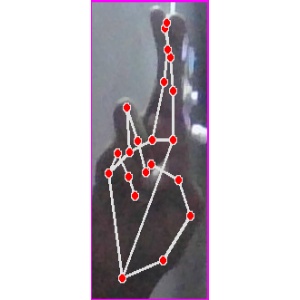
अक्षर: र